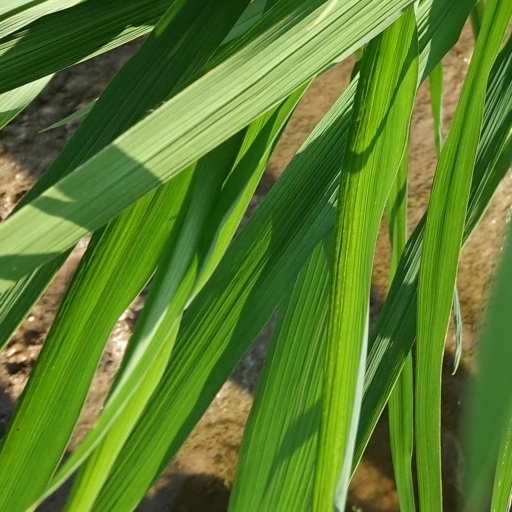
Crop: rice